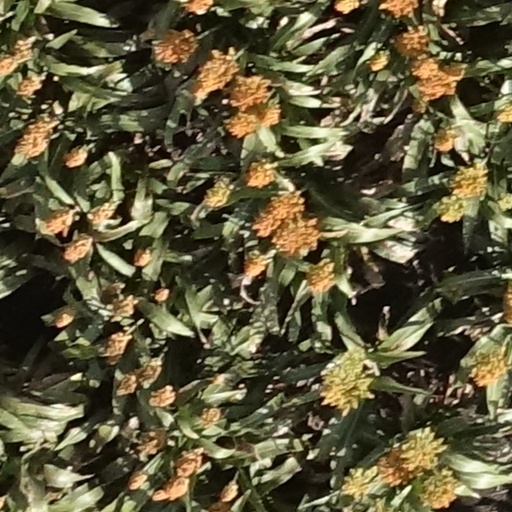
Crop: sorghum